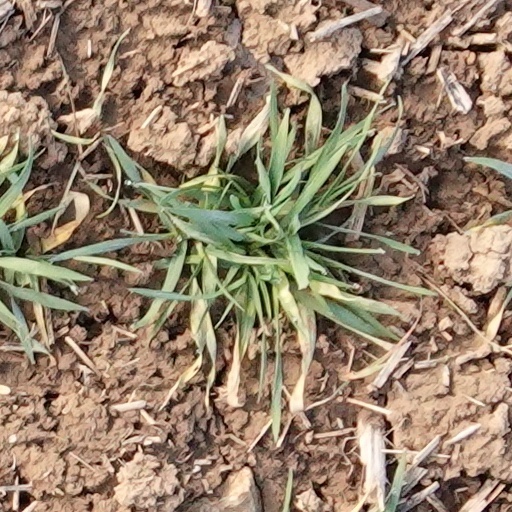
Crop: wheat